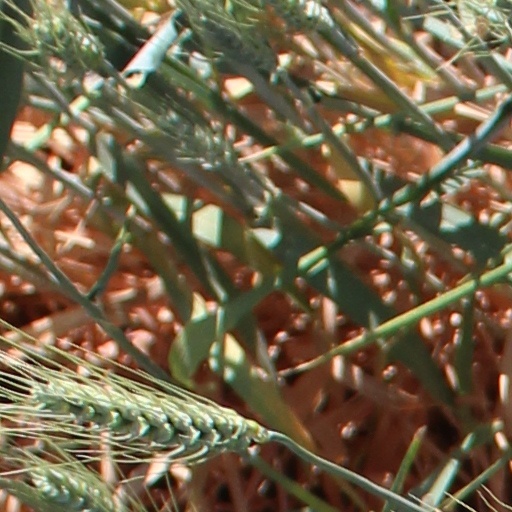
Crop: wheat